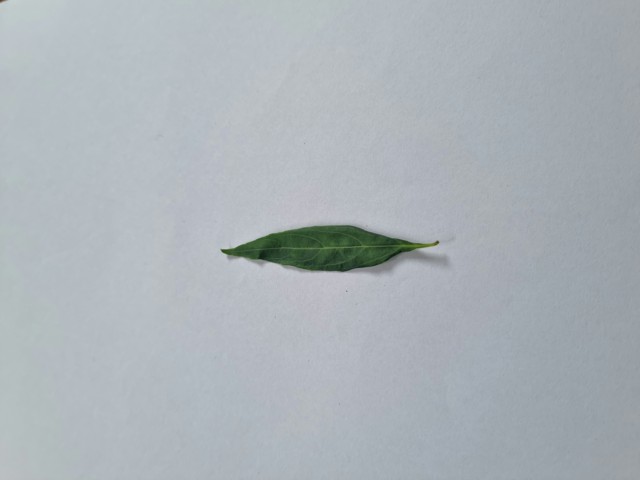
Plant: kalomegh